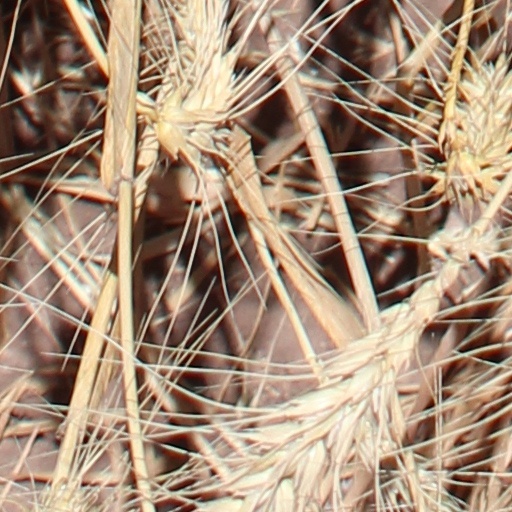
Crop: wheat